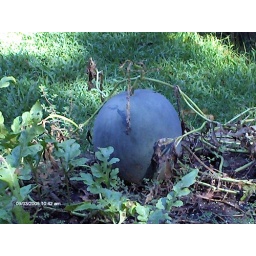
watermelon in the raised bed